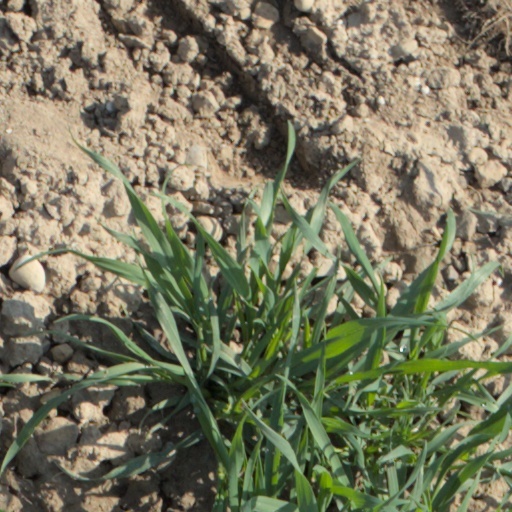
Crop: wheat